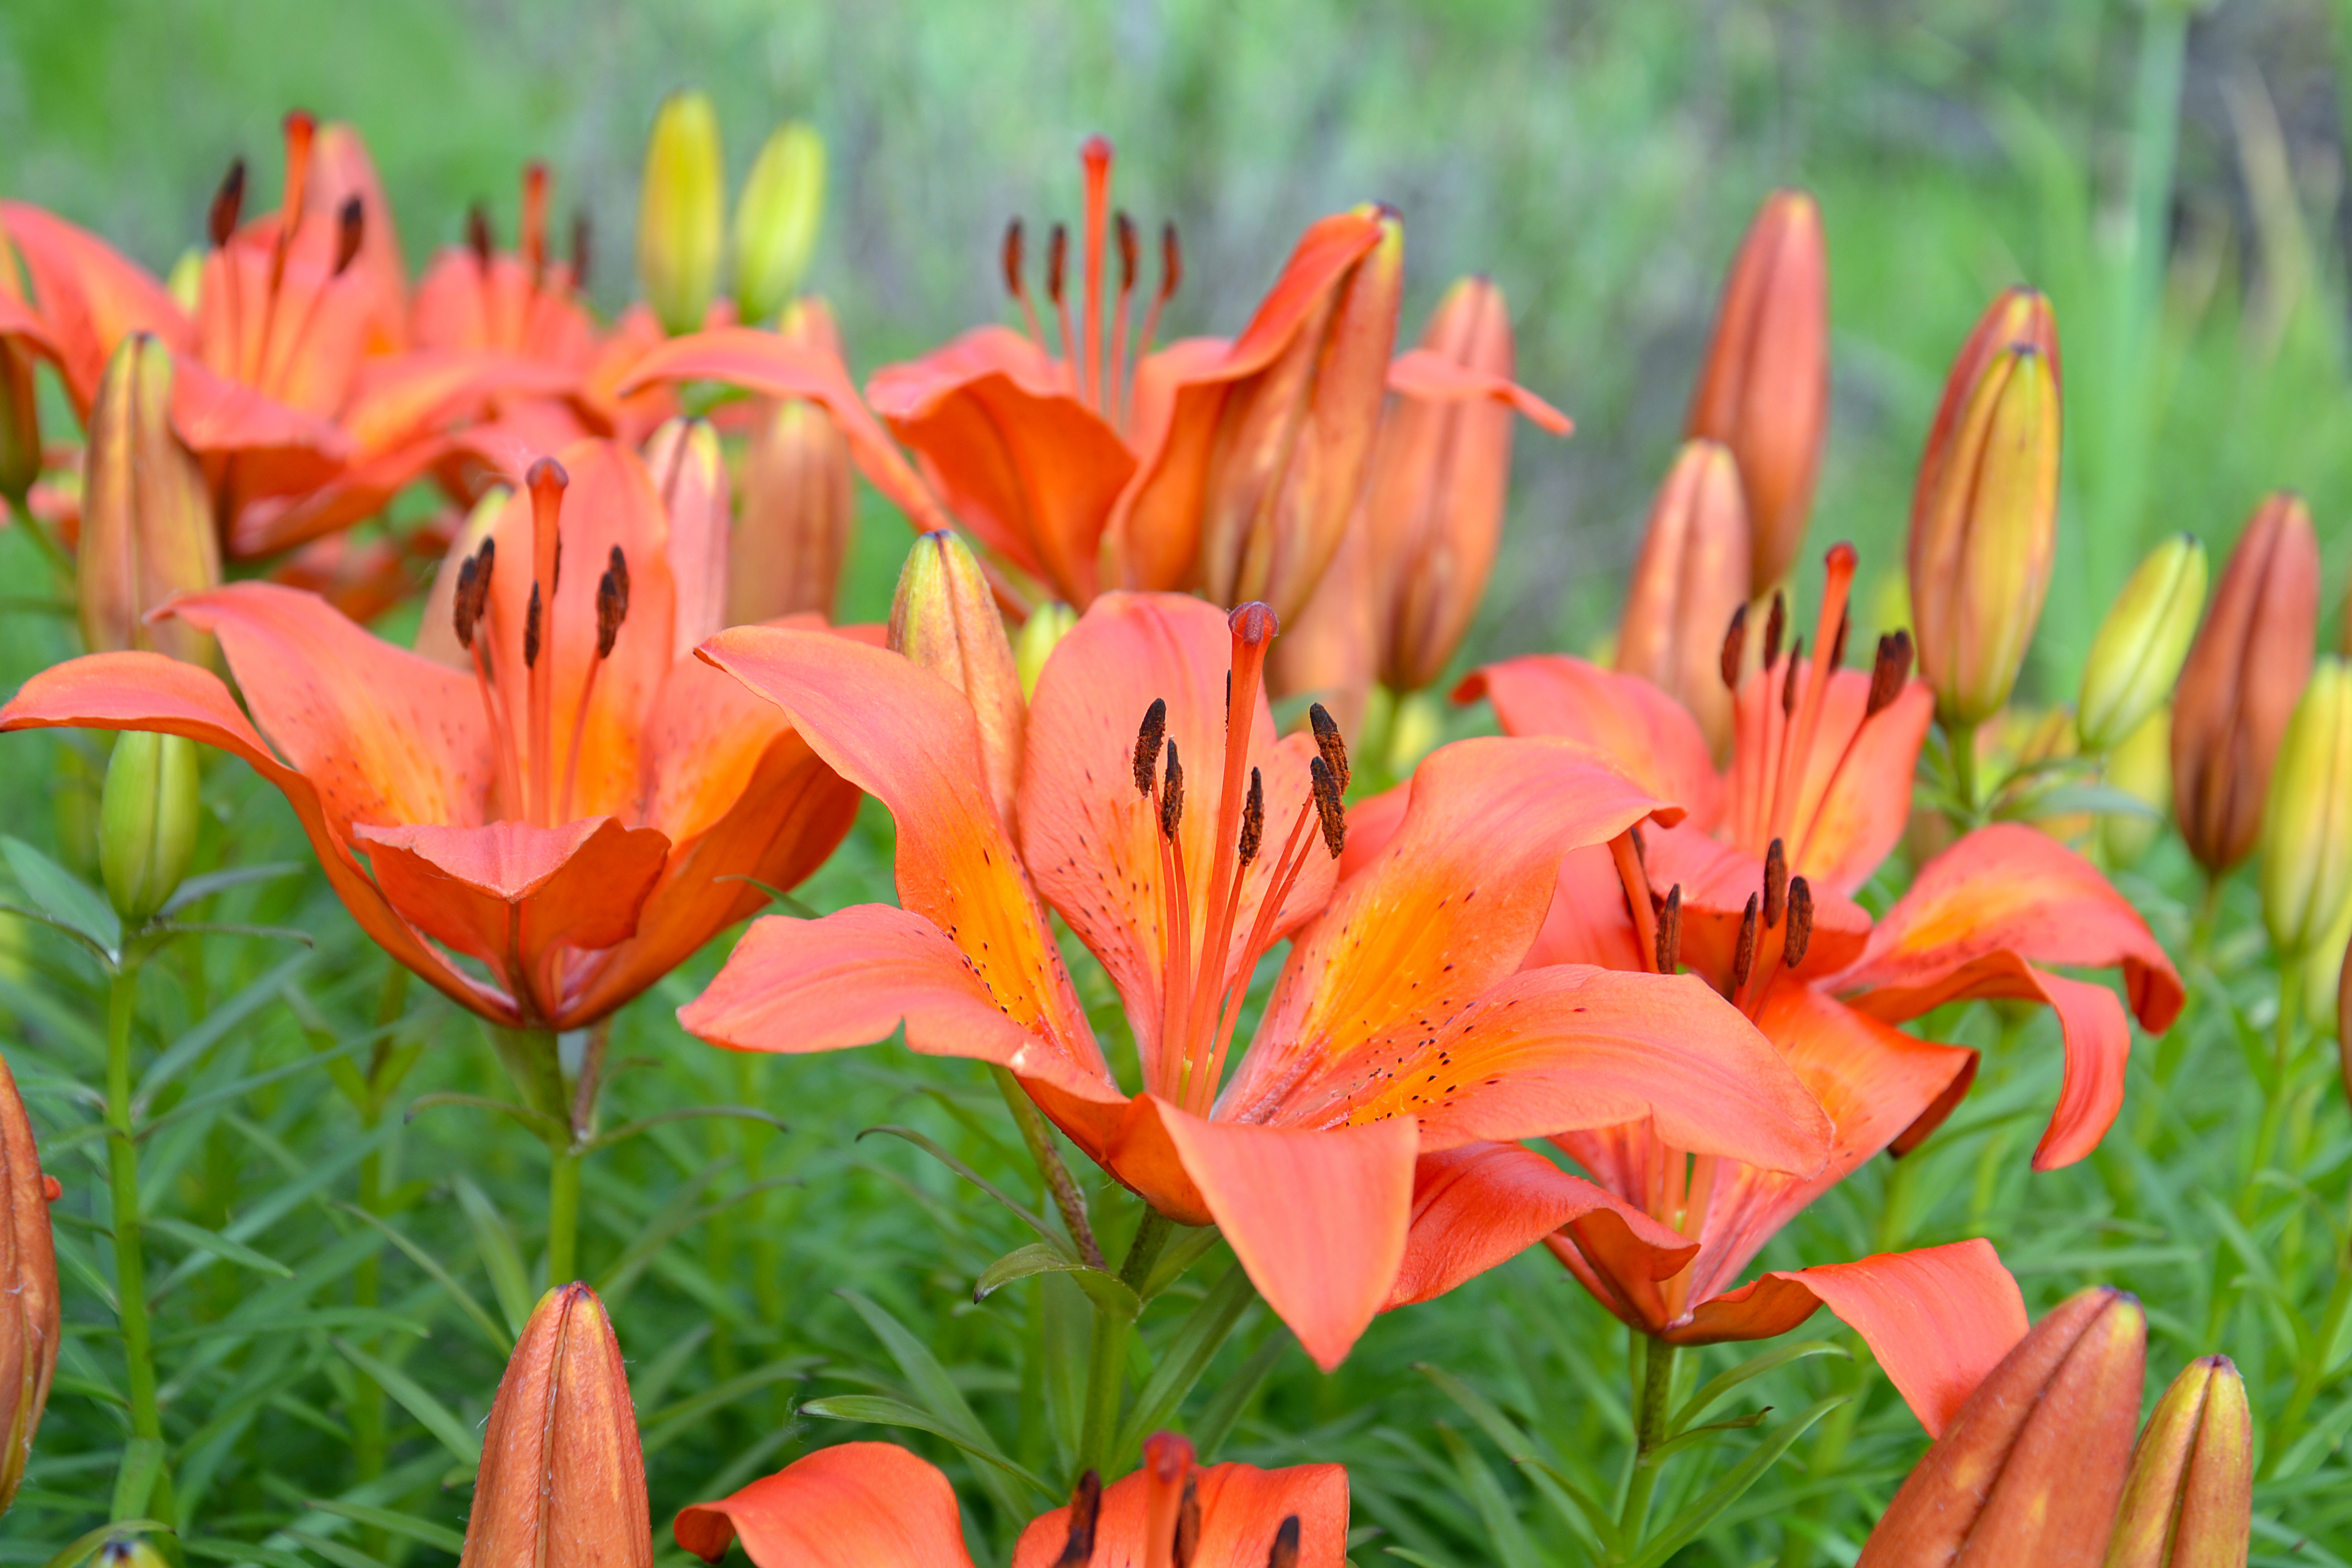
lilies, flowers, summer, bloom, red, petals, buds, beautiful, botany, flora, garden, flower, plant, lily, orange lily, flowering plant, wildflower, petal, daylily, annual plant, spring, alstroemeriaceae, lily family, plant stem